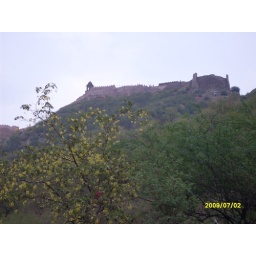
The old ramparts abound in some varietes of flora on the verge of extinction and there are plenty of the big cats